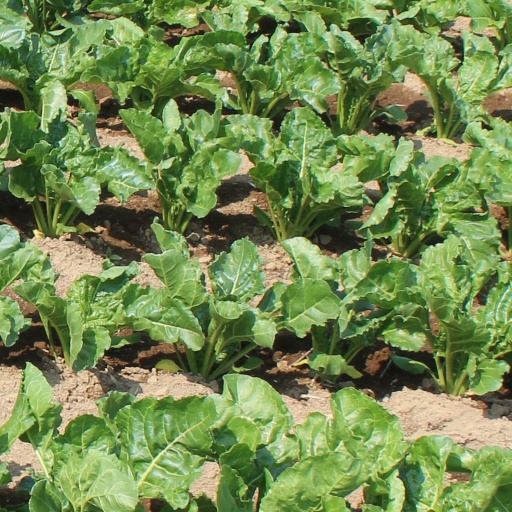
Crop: sugar beet